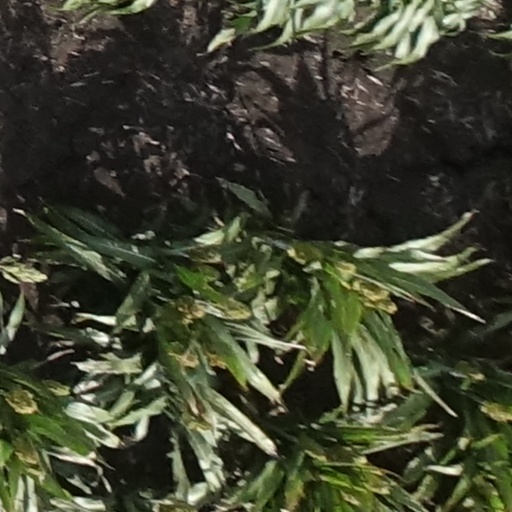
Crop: sorghum